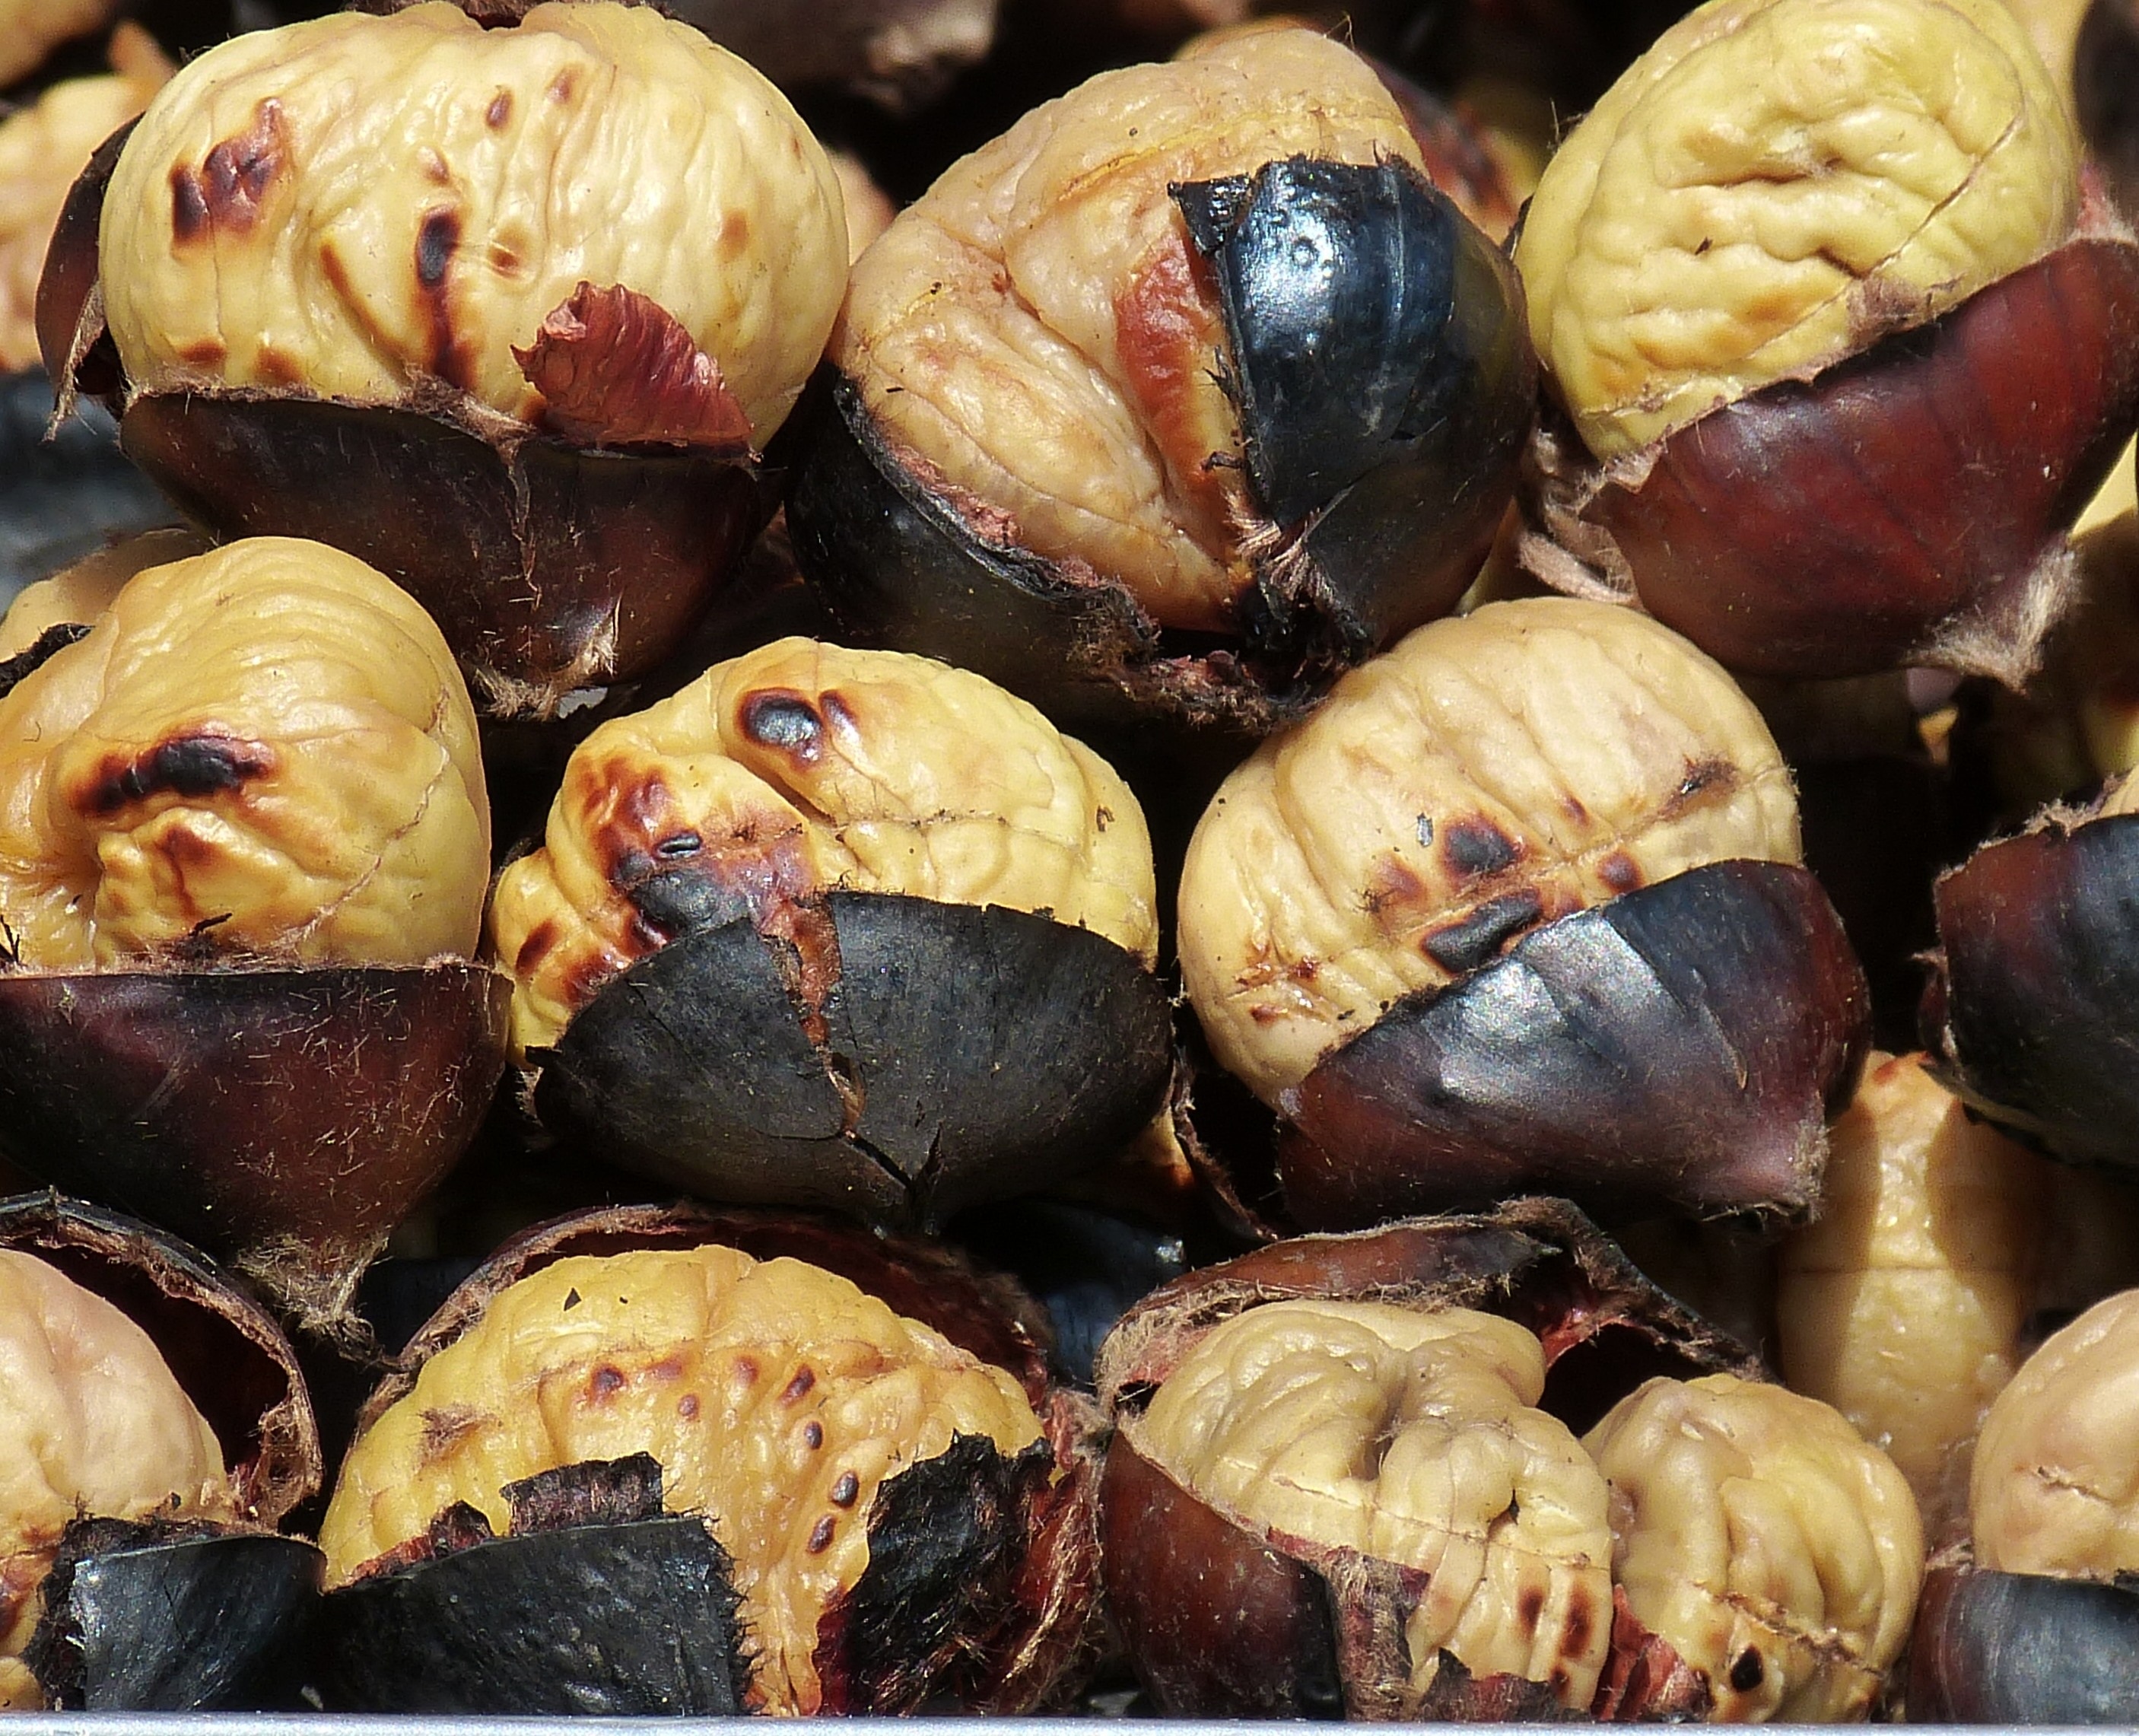
plant, fruit, roast, food, produce, vegetable, bazaar, nut, snack, eat, nutrition, turkey, chestnuts, chestnut, roasted, flowering plant, tuber